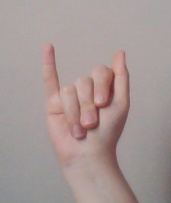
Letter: meem